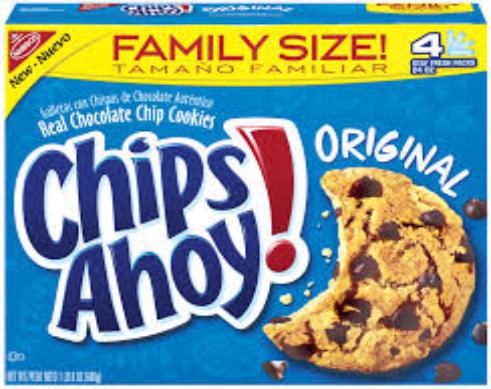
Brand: Chips Ahoy!
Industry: Food